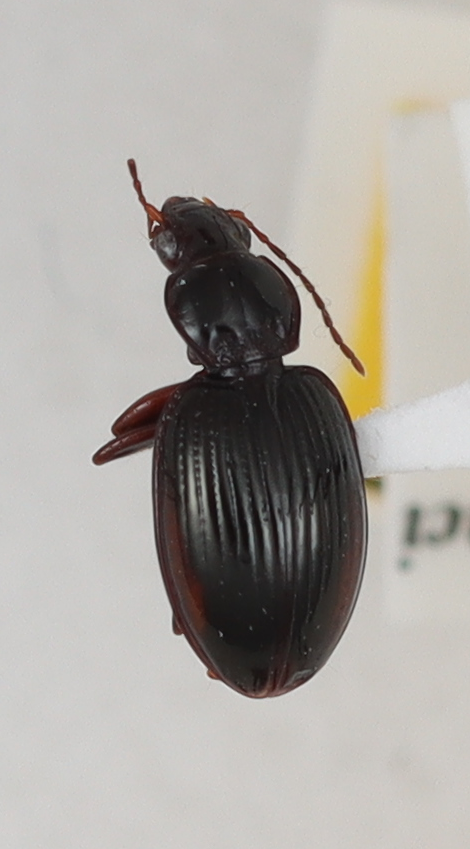
Scientific name: Mecyclothorax karschi
Plot: 14
Trap: W
Collected: 20190605